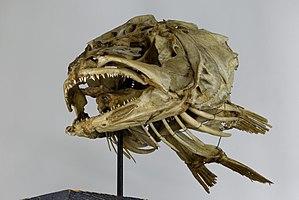
collection de l'Université Pierre-et-Marie-Curie à Paris.
Le maigre ou courbine, parfois surnommé grogneur, est une espèce de poissons marins de l'Atlantique et de la Méditerranée, de la famille des sciænidés. Sa taille moyenne est de 50 centimètres à 1 mètre, mais il peut atteindre 2 mètres pour 100 kilogrammes.